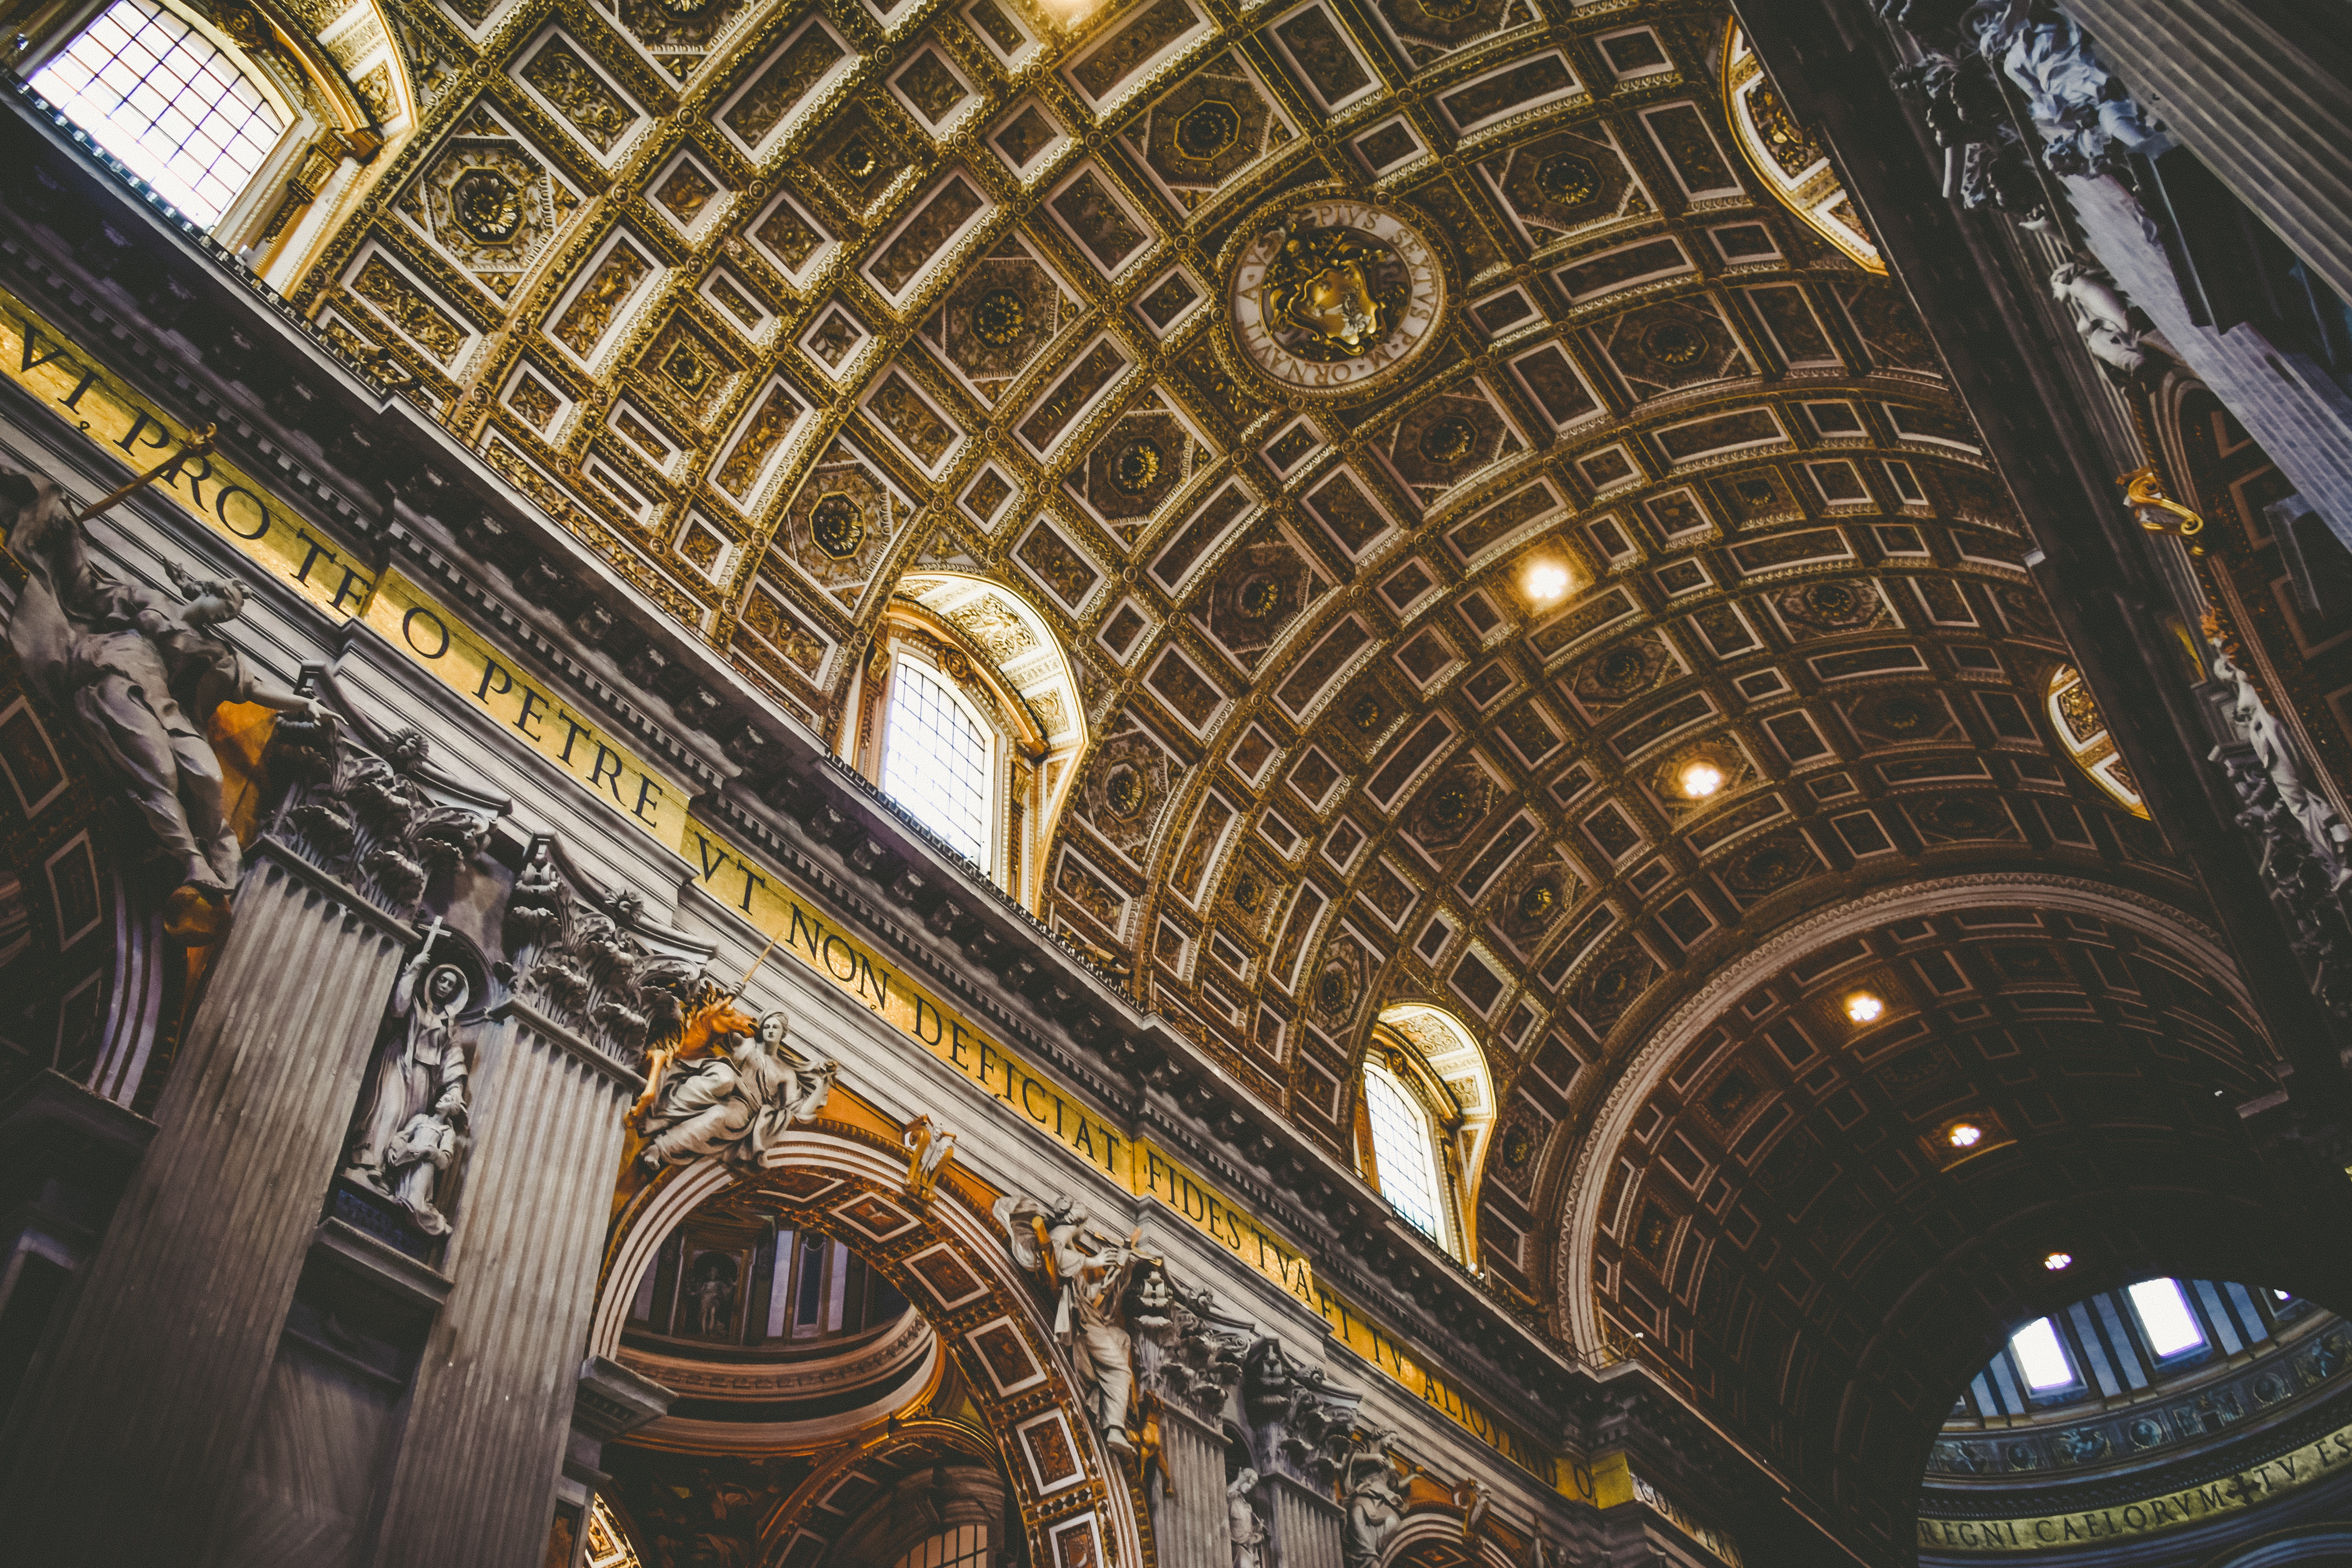
architecture, building, city, arch, ceiling, landmark, facade, cathedral, place of worship, basilica, dome, metropolis, urban area, ancient history, human settlement